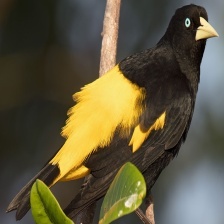
Species: YELLOW CACIQUE
Scientific name: CACICUS CELA